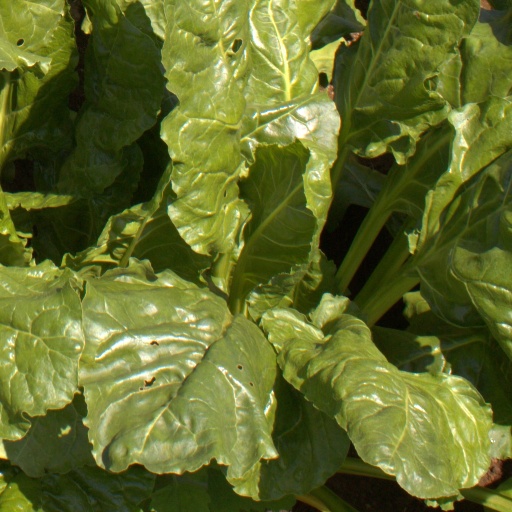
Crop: sugar beet